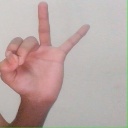
अक्षर: ण